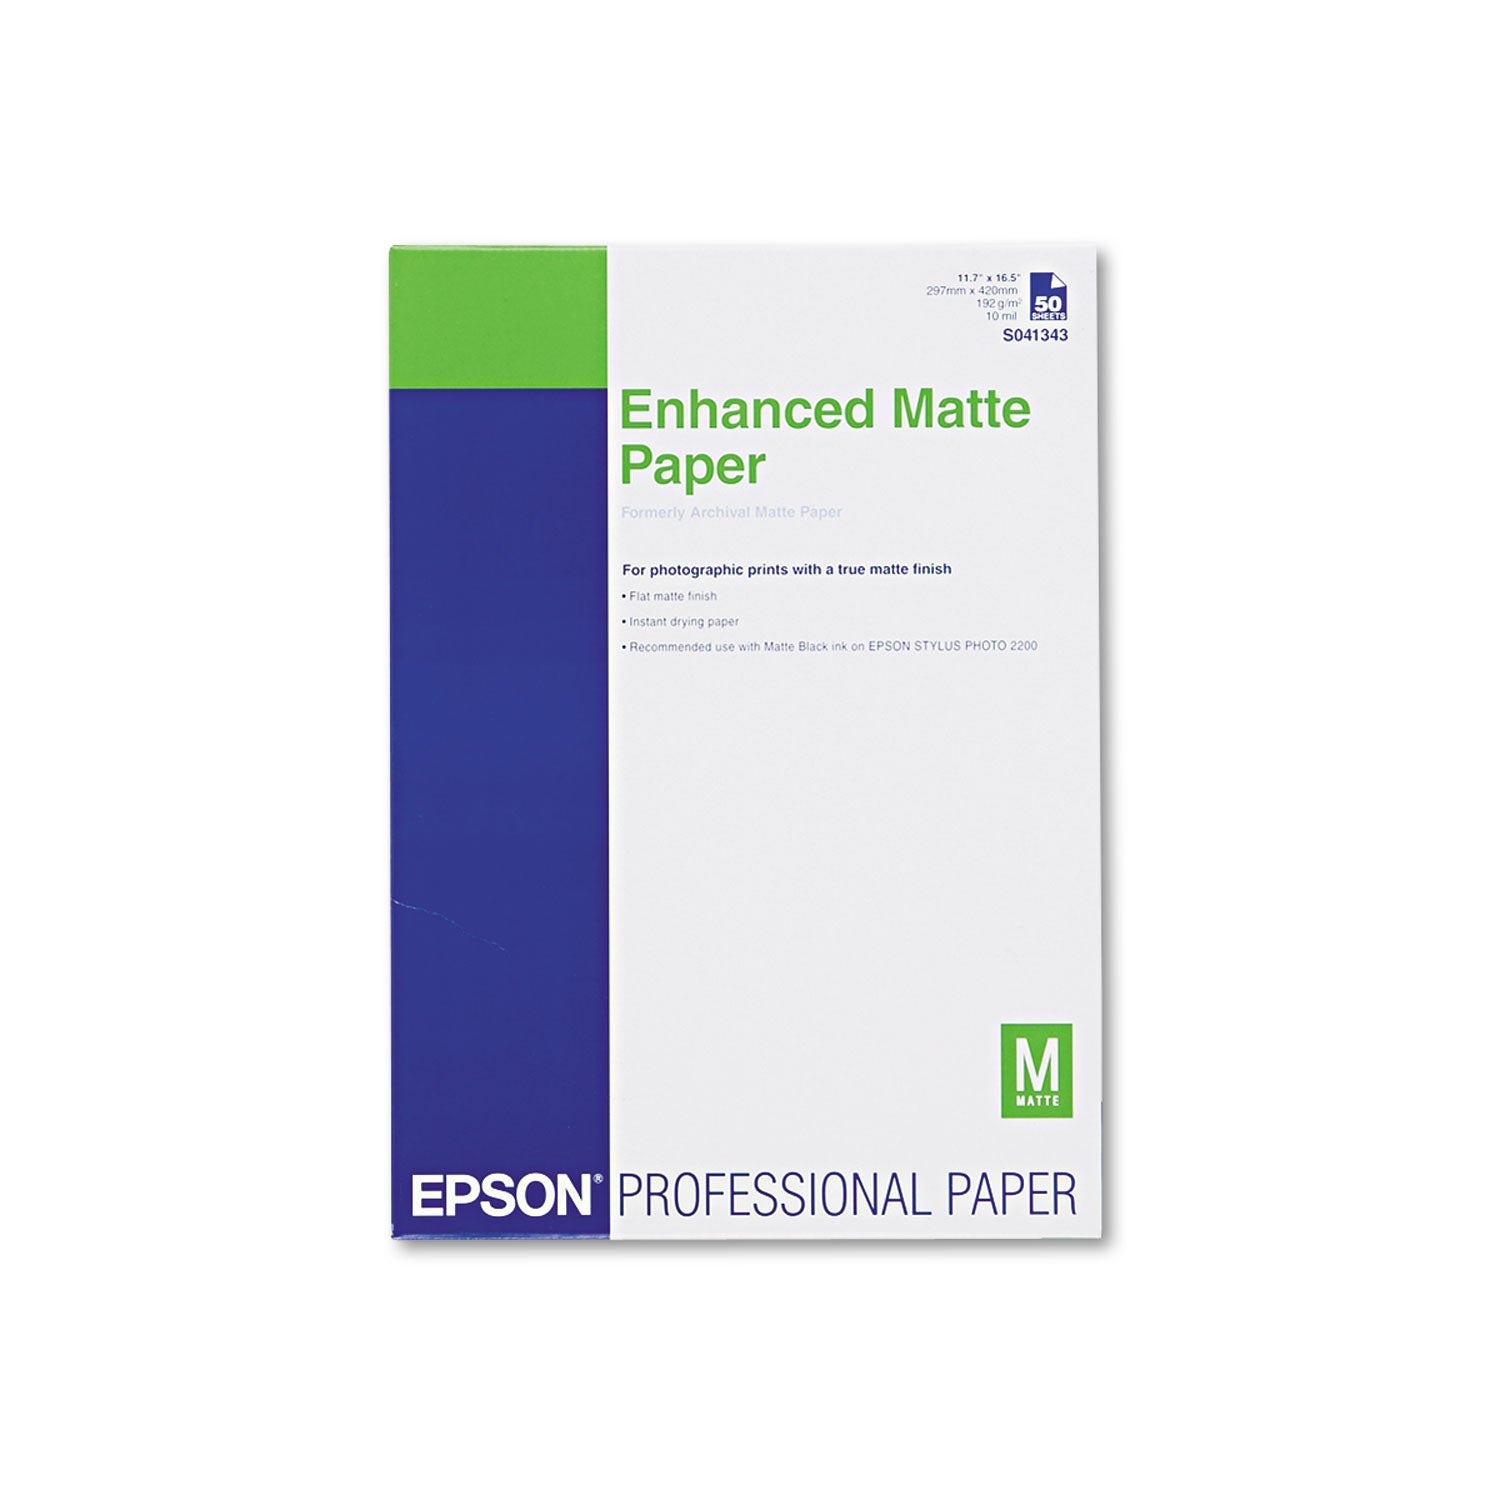
Epson® Ultra Premium Matte Presentation Paper, 10 Mil, 11.75 X 16.5, White, 50/pack
Brand: Epson
Yields highly saturated images, while maintaining excellent highlight and shadow detail. Instant drying capability with Epson Professional Inks allows for easy handling. High color gamut yields remarkable color reproduction. Heavyweight stock delivers true photographic feel (for roll paper printing). Yields highly saturated images, while maintaining excellent highlight and shadow detail. Instant drying capability with Epson Professional Inks allows for easy handling. High color gamut yields remarkable color reproduction.
Category: Office Supplies > General Office Supplies > Paper Products > Printer & Copier Paper